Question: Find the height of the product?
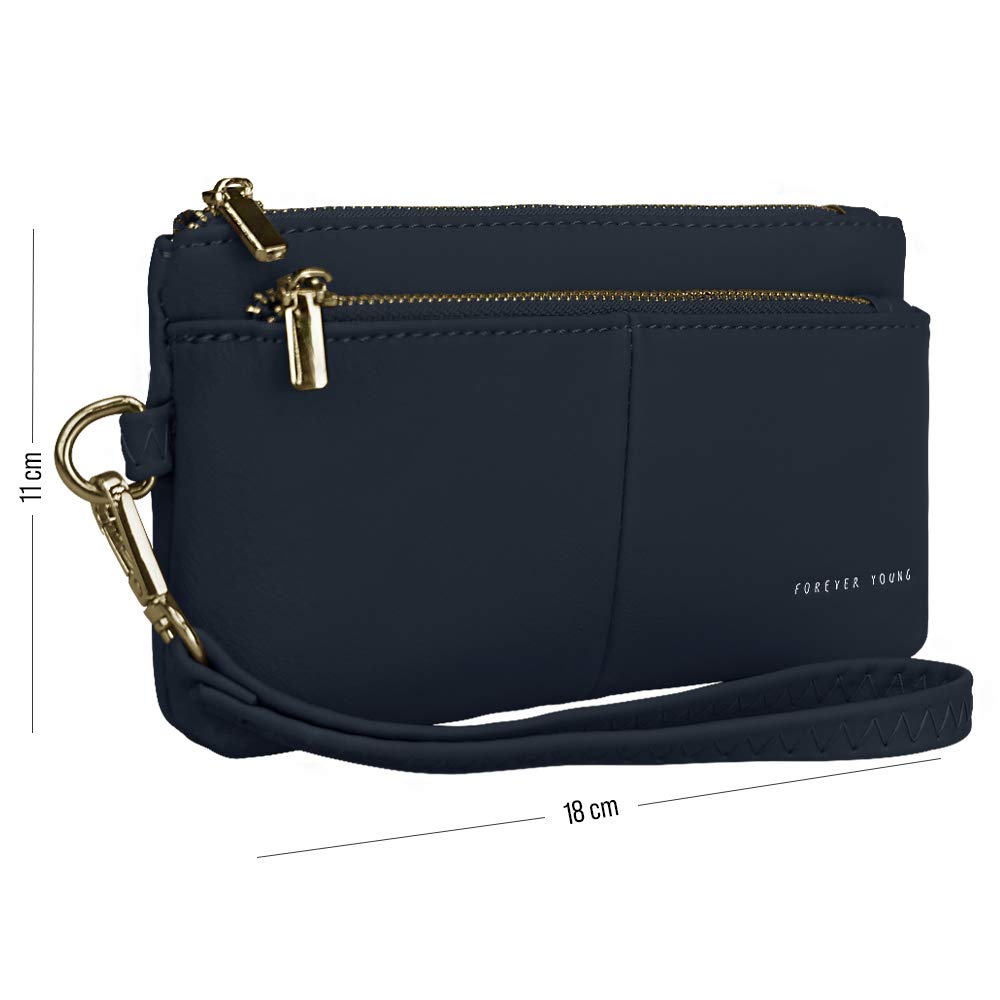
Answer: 11.0 centimetre